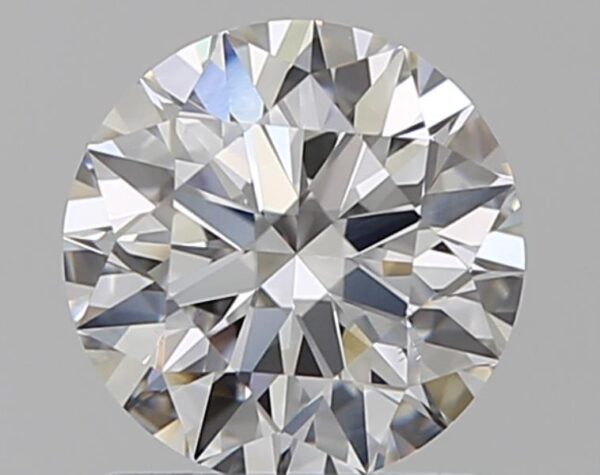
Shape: round
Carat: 1.06
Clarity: VS1
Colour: F
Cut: EX
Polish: EX
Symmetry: EX
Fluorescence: N
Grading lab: GIA
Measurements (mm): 6.47 x 6.52 x 4.05